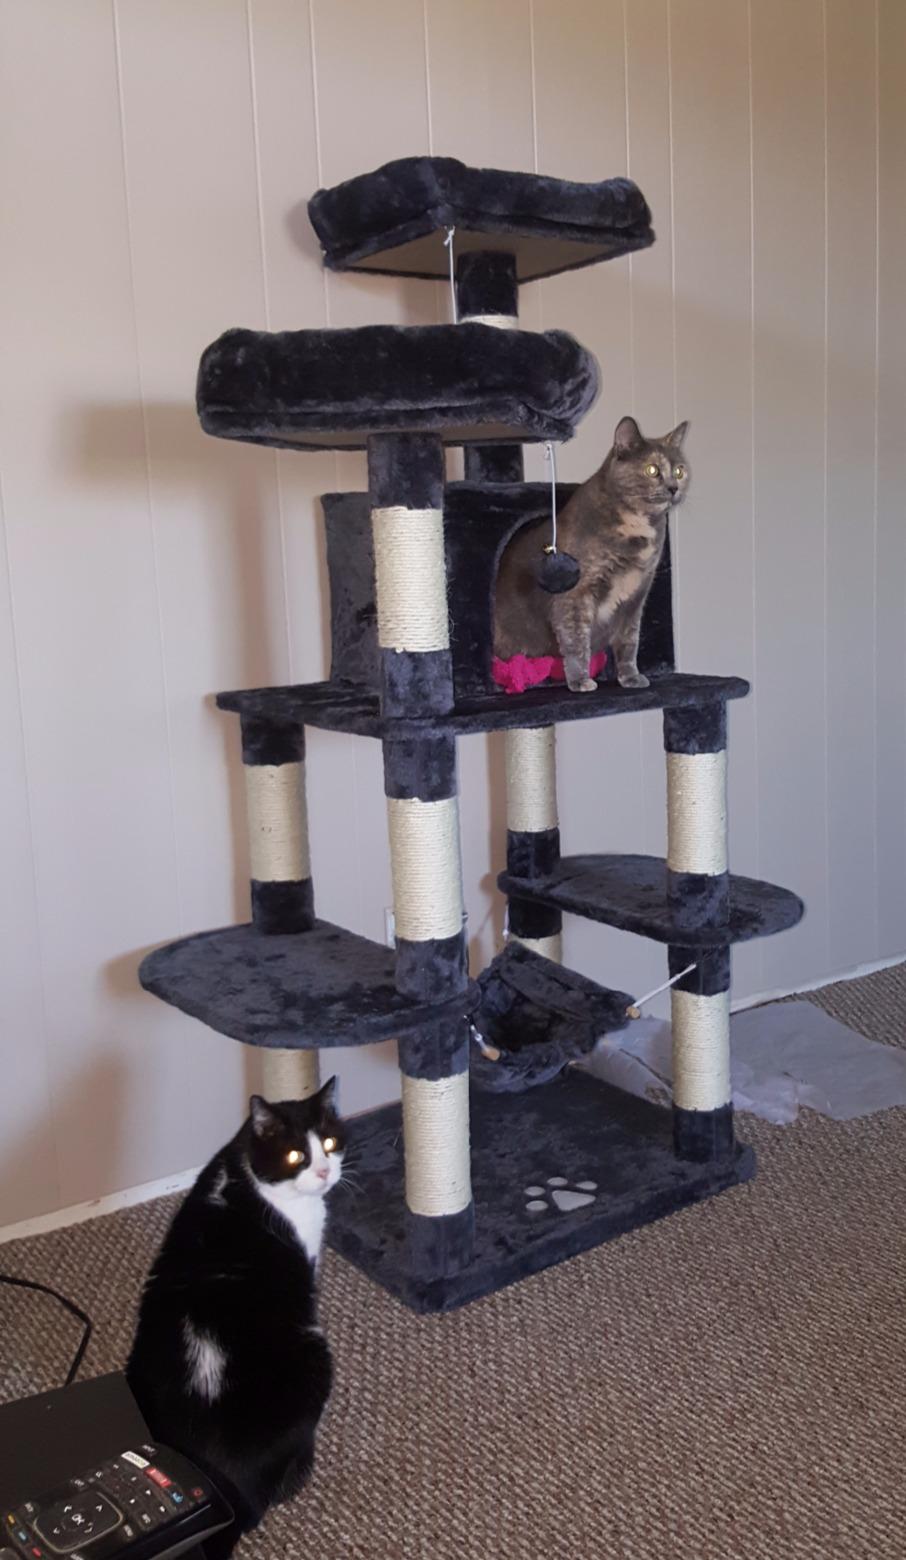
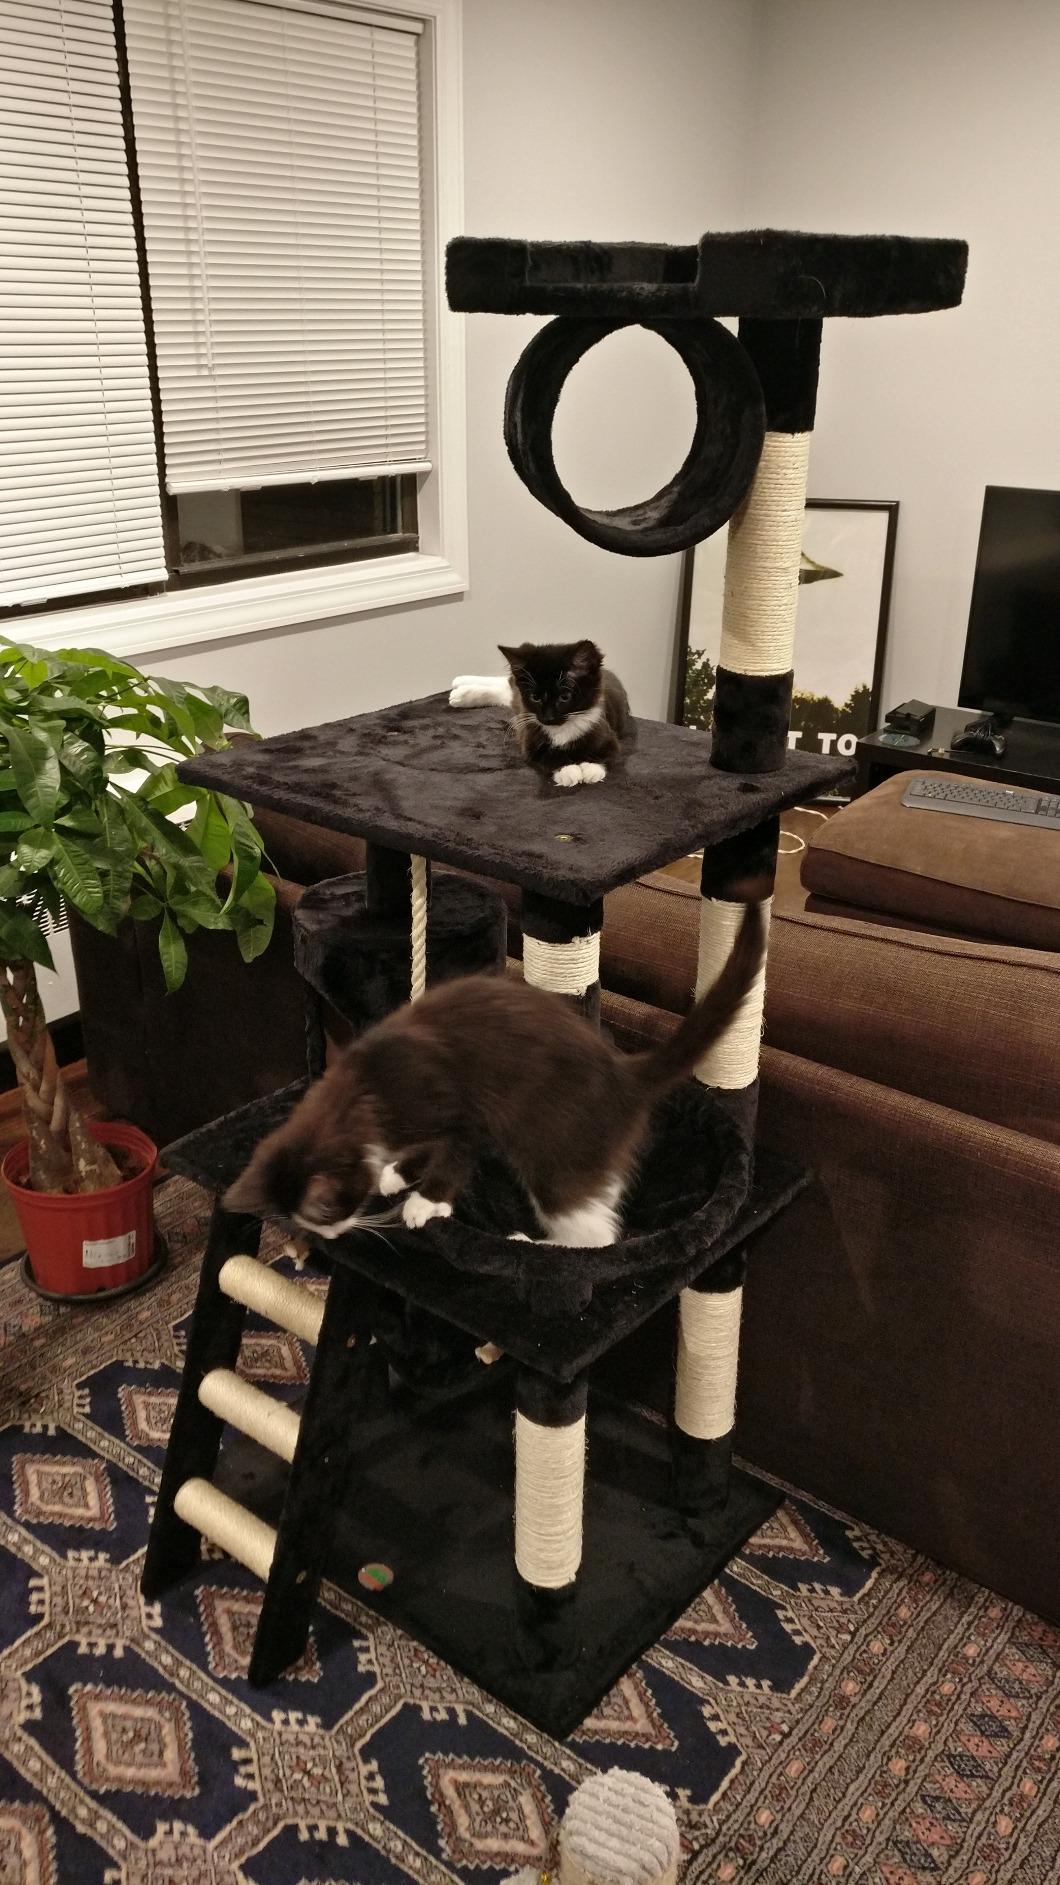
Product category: items_cat tree
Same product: no